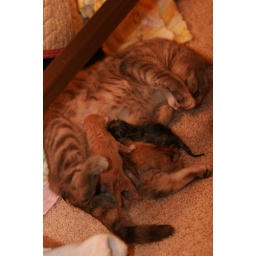
Pseudo library kitty had her 3 kittens Thursday night :) Mom looks proud! photo by Andy Steele